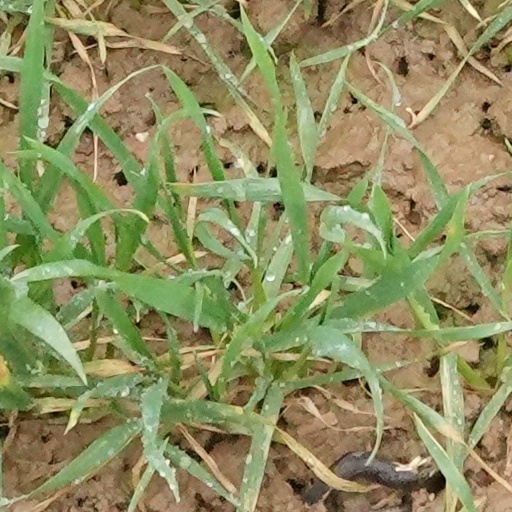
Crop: wheat